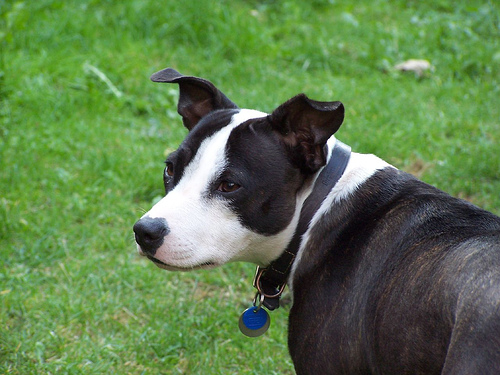
Breed: staffordshire bull terrier